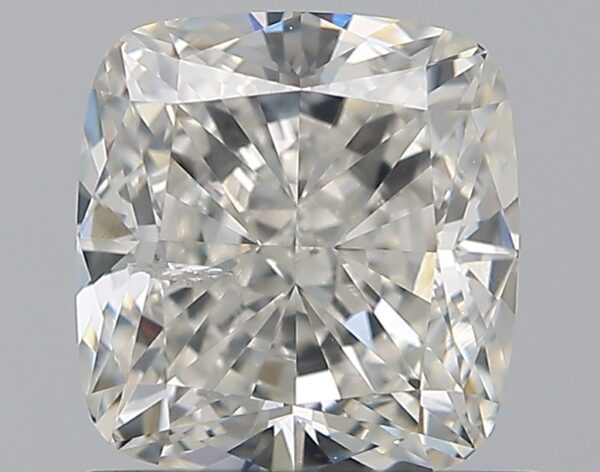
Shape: cushion
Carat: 1.2
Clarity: SI2
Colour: I
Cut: EX
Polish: EX
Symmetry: EX
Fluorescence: N
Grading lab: GIA
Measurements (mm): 5.95 x 5.62 x 3.91